Economy of Leeds

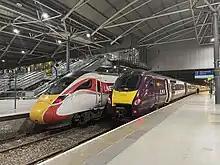
Leeds railway station

The station is the busiest rail station in the North of England, with 31 million passengers passing through annually, putting it on a par with London King's Cross. Plans are in place to improve public transport in Leeds, making it a car free city with upgrades to railway, bus services, and cycle lanes.